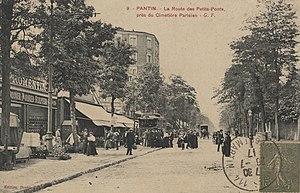
Pantin, route des Petits-Ponts, 1917
L'avenue du Général-Leclerc, est l'une des artères principales de Pantin. Elle suit le tracé de la route départementale 115.